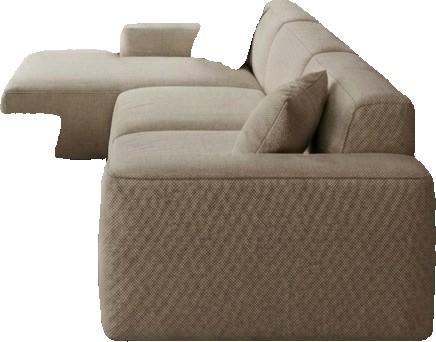
Surface category: sofa